S. Rodmond Smith

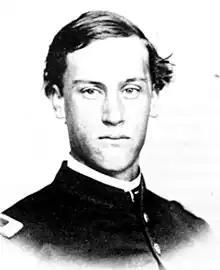
Civil War era photo of SR Smith

Samuel Rodmond Smith (April 20, 1841 – September 30, 1912) was a Congressional Medal of Honor recipient in the Union Army